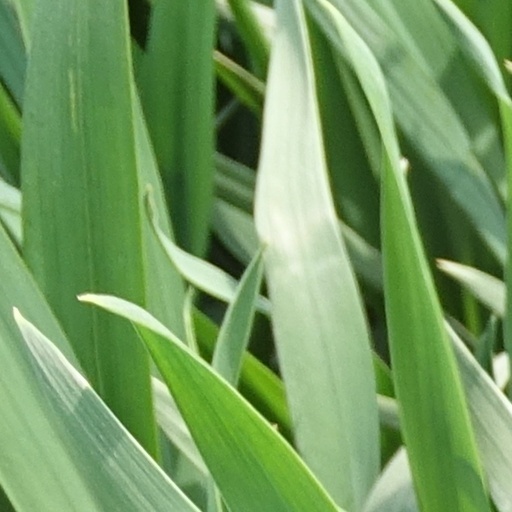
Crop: wheat